List of principal and guide meridians and base lines of the United States

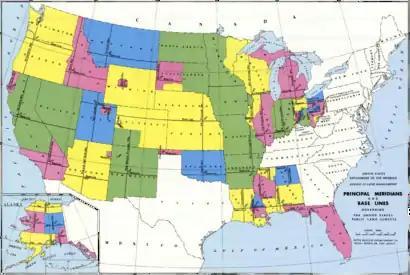
Figure 1. This BLM map depicts the principal meridians and baselines used for surveying states (colored) in the PLSS.

The following are the principal and guide meridians and base lines of the United States, with the year established and a brief summary of what areas' land surveys are based on each.